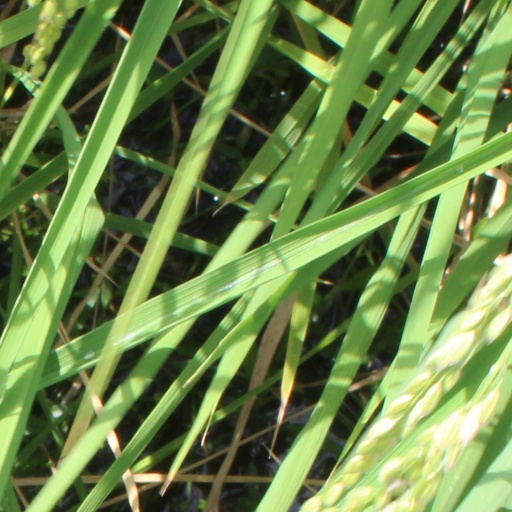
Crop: rice